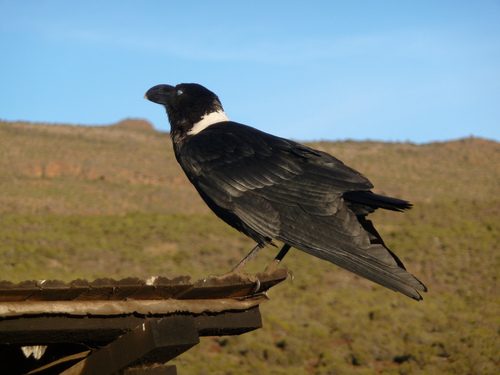
this large black and white bird has a wide, curved beak and brown tarsus and feet.
this is a black bird with a white nape and a large black beak.
black bird with large primary and secondary wings and a rounded black bill.
a black raven completely shiny black except its white neck.
this mostly black bird features a thick, sharply curved black beak and black eyes.
this large bird has a white nape, black crown, black primaries and secondaries with whitish tips, black tarsus and foot, black, curved bill with orange at the tips.
this bird is black with white and has a long, pointy beak.
a large black bird with white neck perched on the roof of a housea black bird with a white stripe across the back of it's neck.
a large bird with a white spot on back of neck and a curved beak.
Species: White Necked Raven